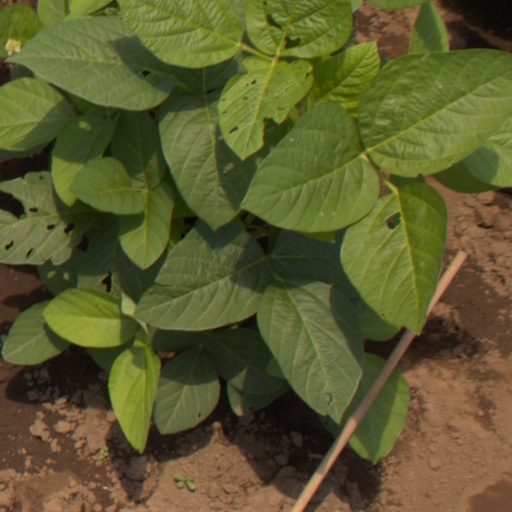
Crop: soybean